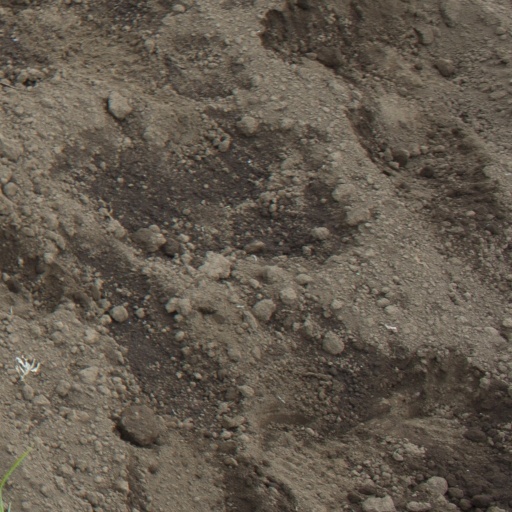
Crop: soybean